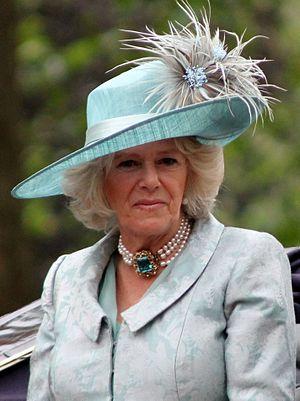
Cet article donne la liste des princesses de Galles depuis 1361, relative aux épouses des princes de Galles, les héritiers du trône d'Angleterre, puis de Grande-Bretagne. Sur les dix princesses que connaissent l'Angleterre et la Grande-Bretagne depuis cette date, seules quatre d'entre elles sont devenues par la suite reines consorts de Grande-Bretagne, tandis que deux autres sont devenues reines consorts d'Angleterre par un remariage ultérieur.
La famille royale britannique regroupe les personnes liées de près à la monarchie britannique. Il n'y a pas de définition stricte de qui est membre, ou de qui n'est pas membre de la famille royale, et différentes listes de membres peuvent être établies, selon l’événement. Il existe cependant deux listes principales :